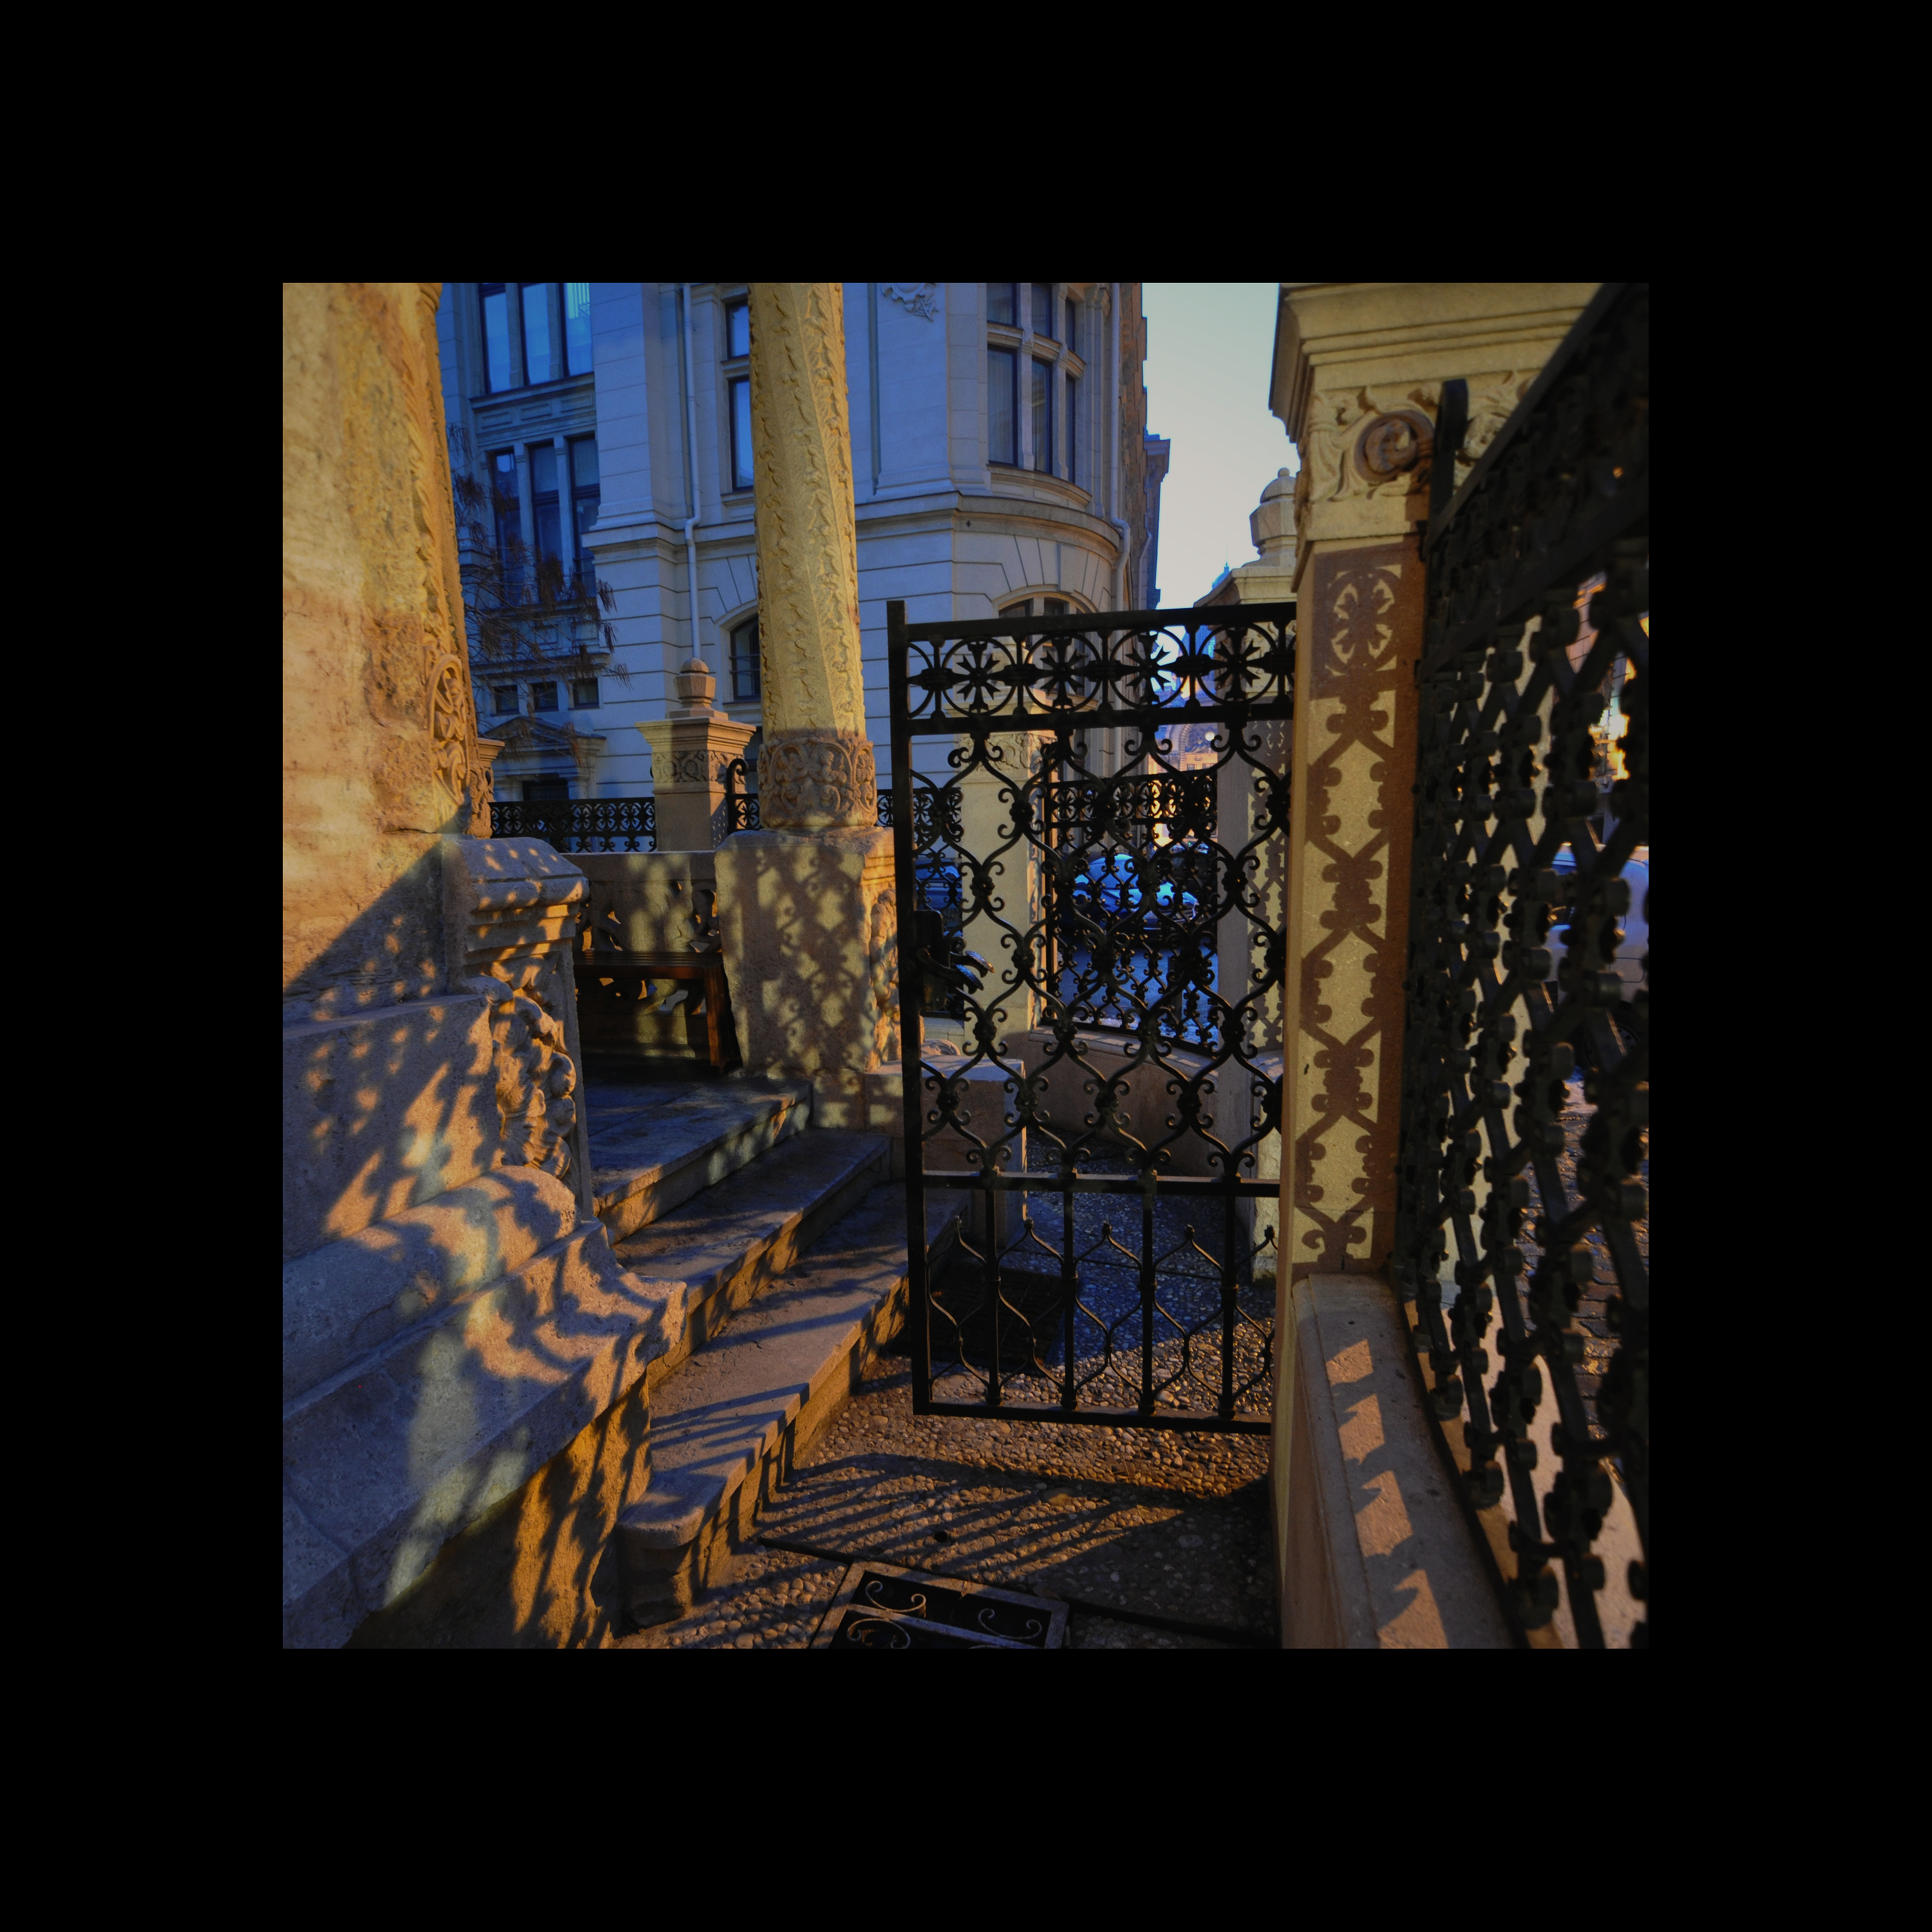
architecture, photography, building, monument, photo, europe, religion, church, christian, photos, religious, de, monastery, churches, fotografie, christianity, romana, image, orthodox, eastern, romania, bucharest, convent, screenshot, bor, biserica, arhitectura, orthodoxy, romanian, ortodoxa, patrimoniu, manastire, ortodoxia, ortodoxie, ecclesiastical, bisericeasc, cladire, edificiu, bucuresti, stavropoleos, lmibiima1946401, cre tinism, cre tin